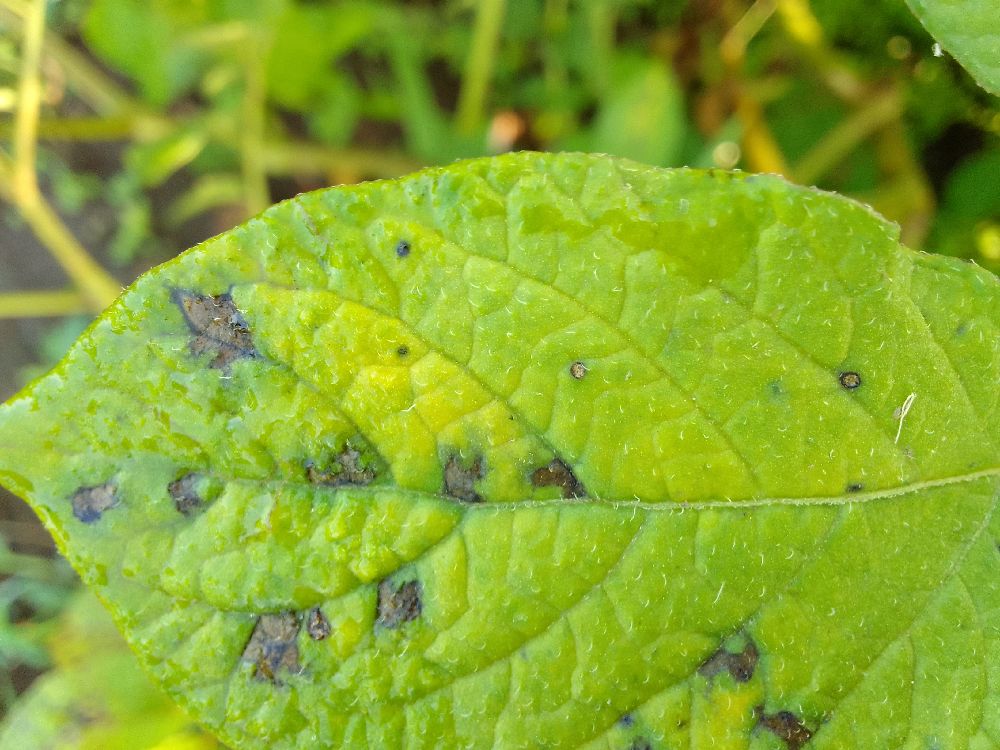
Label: Early blight